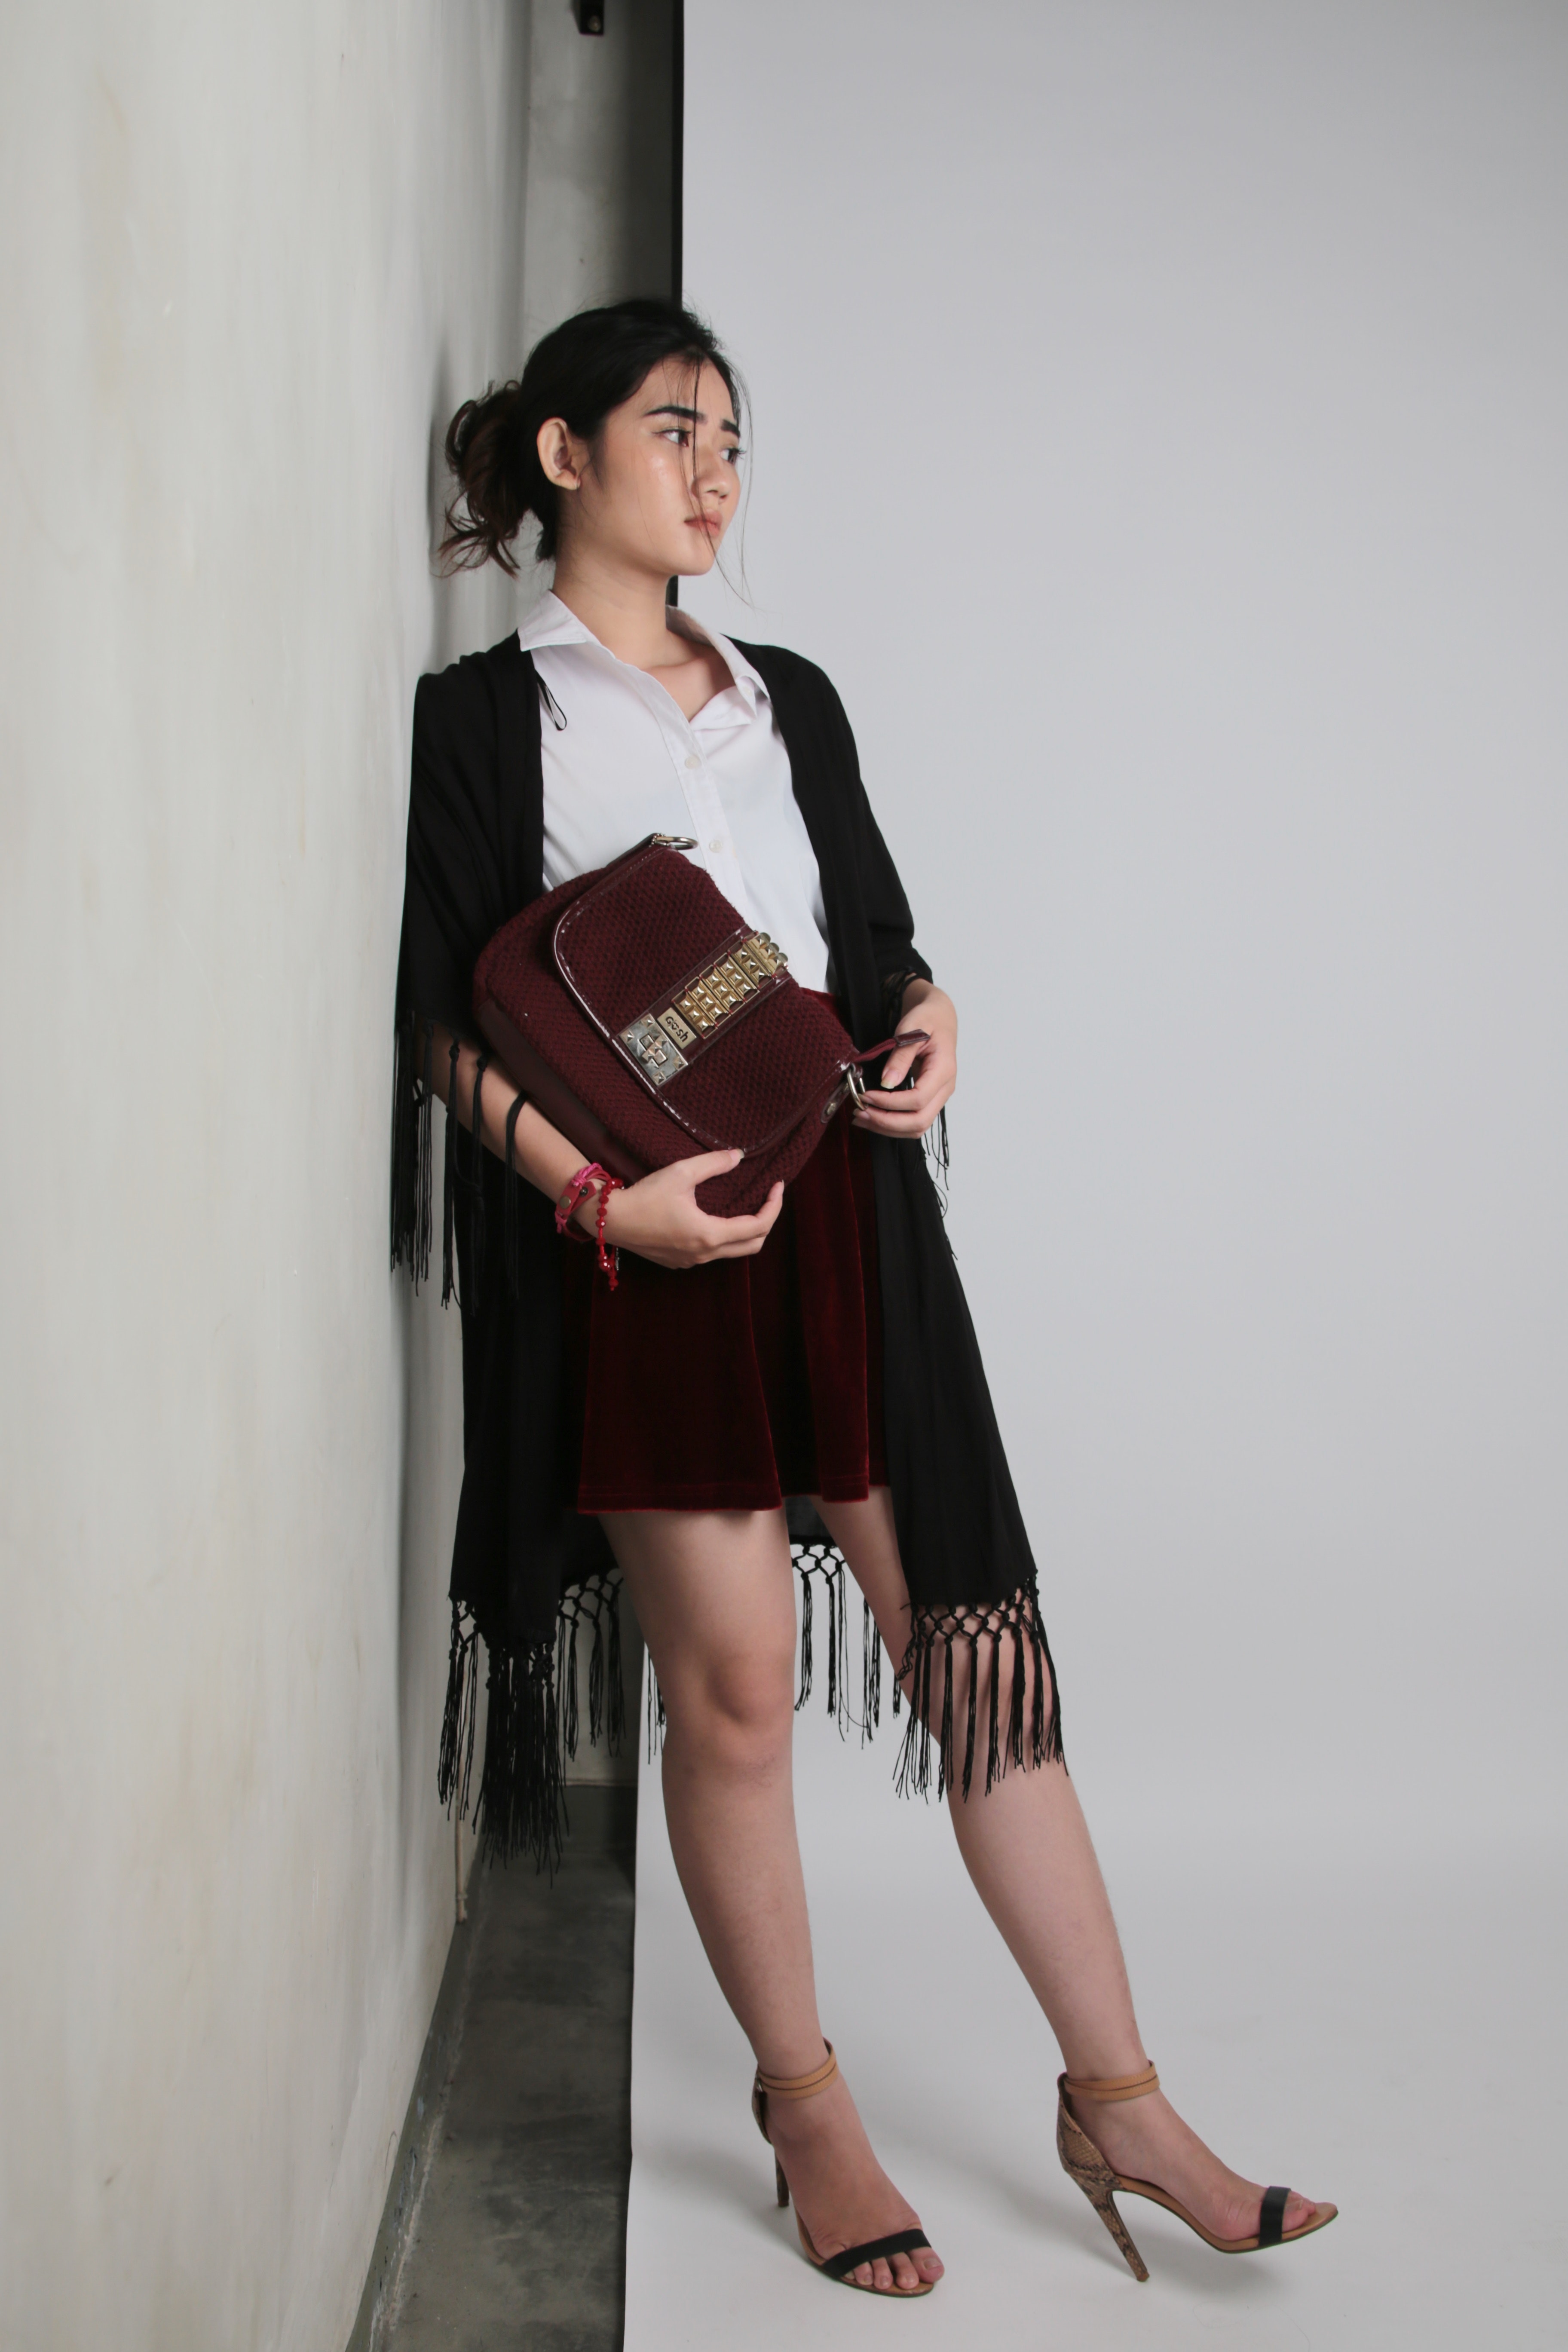
beauty, fashion model, shoulder, outerwear, girl, leg, costume, dress, joint, model